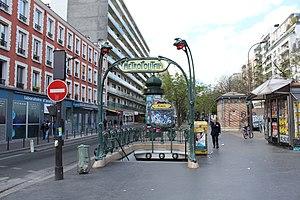
Entrée de la station de métro Avron à Paris.